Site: brandenburg
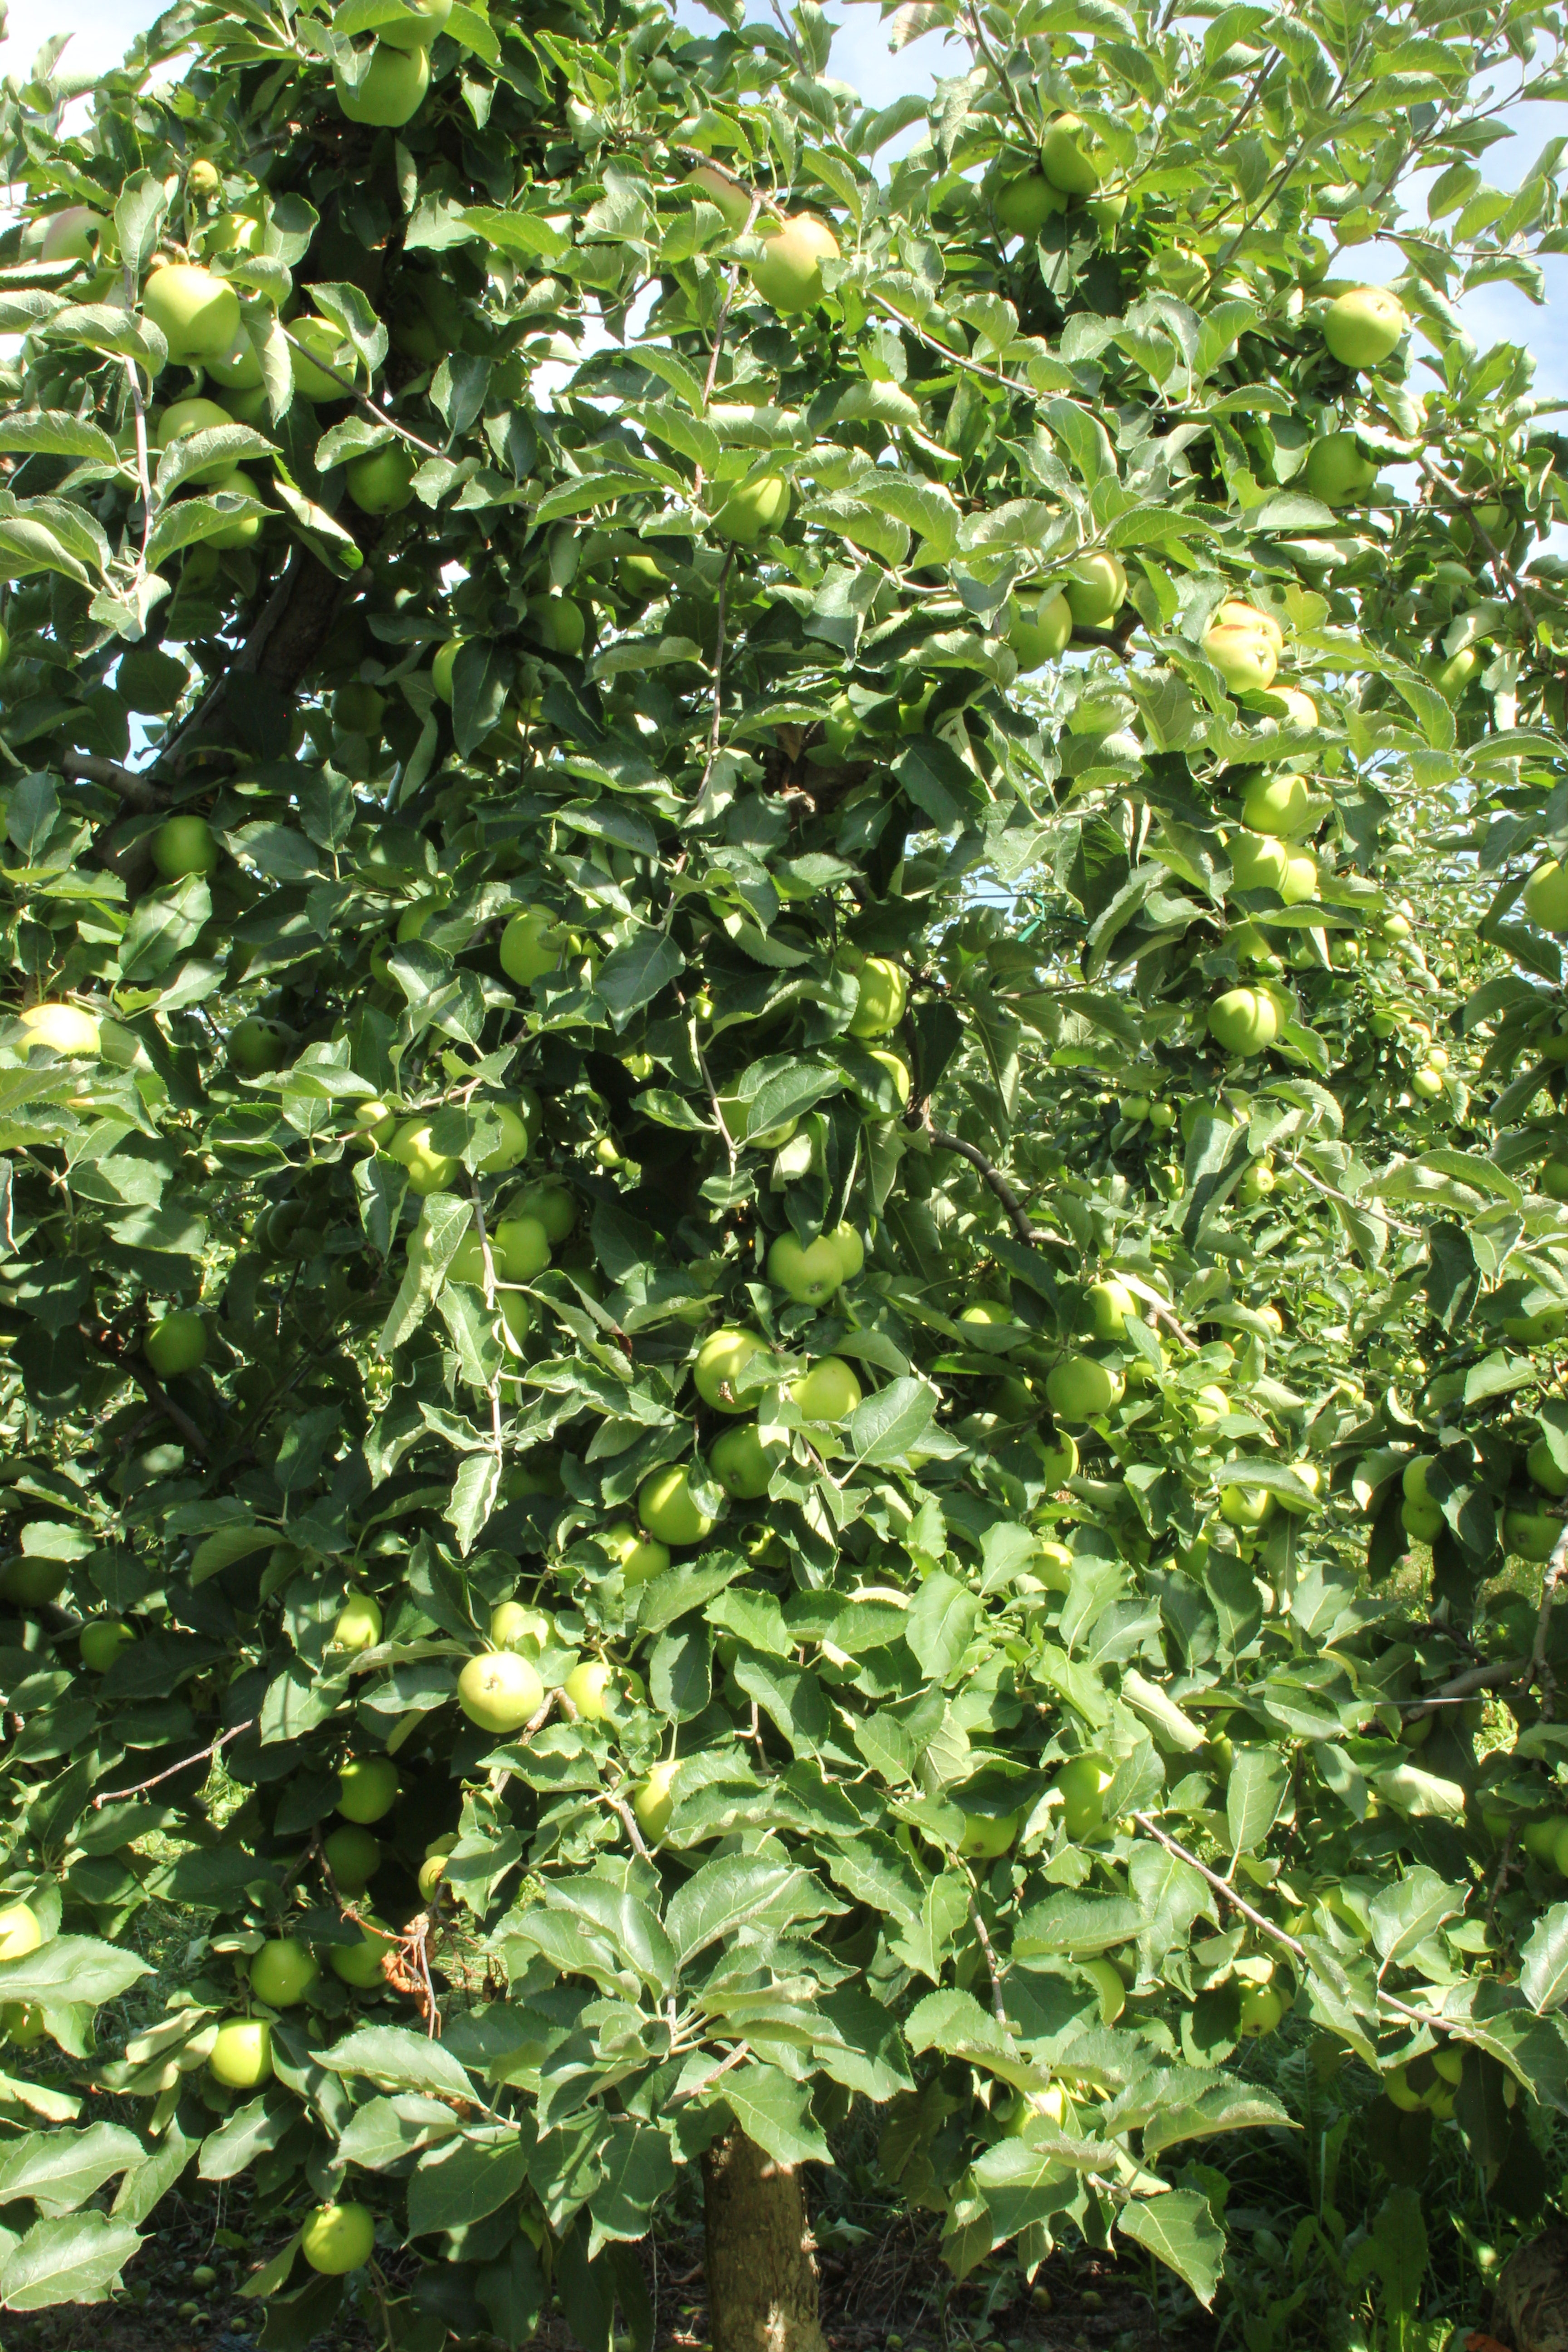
Growth stage (BBCH 77): Development of fruit